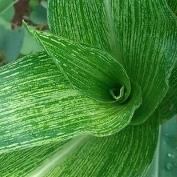
Crop: Maize
Condition: stripe-d